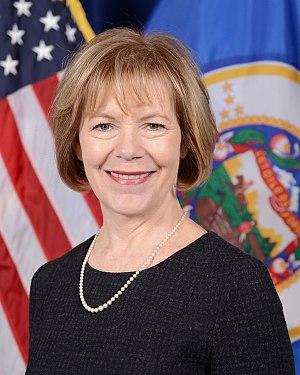
Le Minnesota /minesɔta/ est un État du Midwest des États-Unis, bordé à l’ouest par le Dakota du Nord et le Dakota du Sud, au nord par les provinces canadiennes du Manitoba et de l'Ontario, à l’est par le lac Supérieur et le Wisconsin et au sud par l’Iowa.